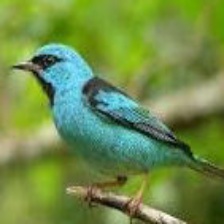
Species: BLUE DACNIS
Scientific name: DACNIS CAYANA